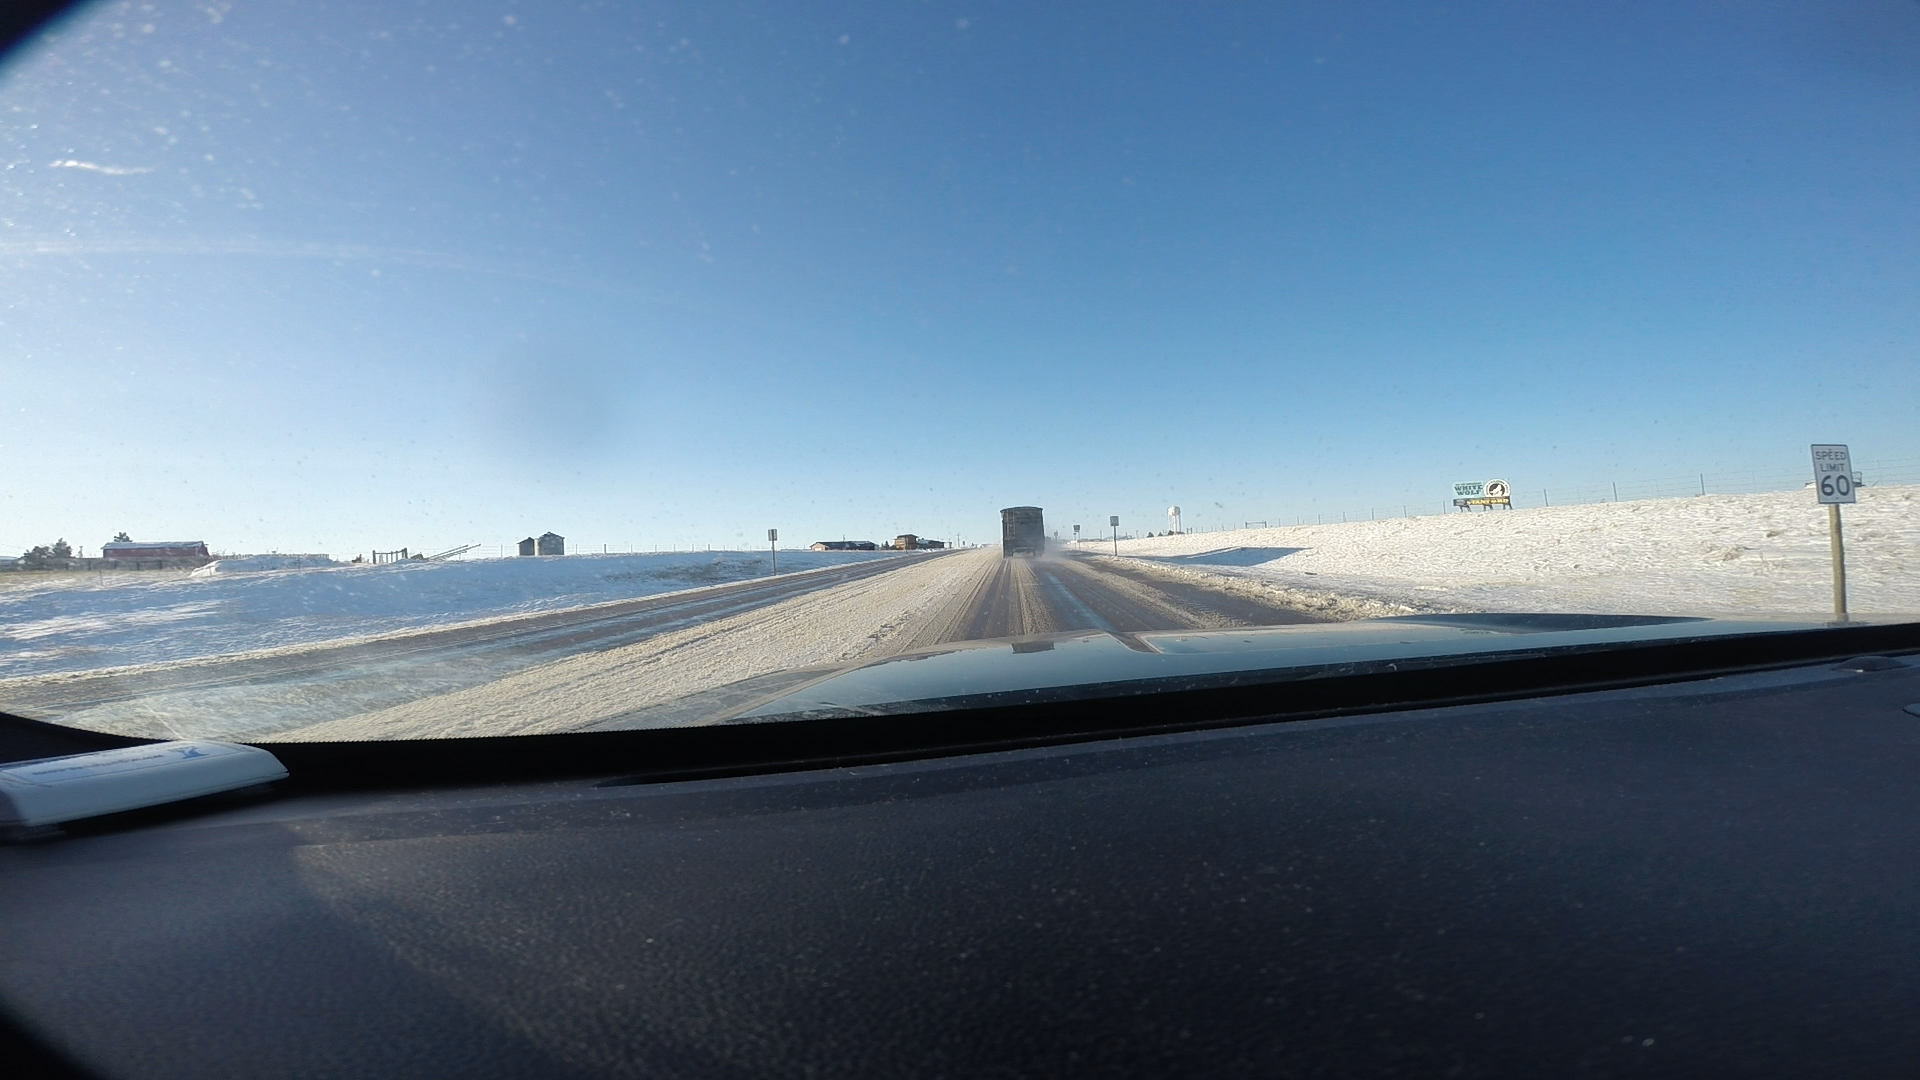
Speed limit sign label: mph60